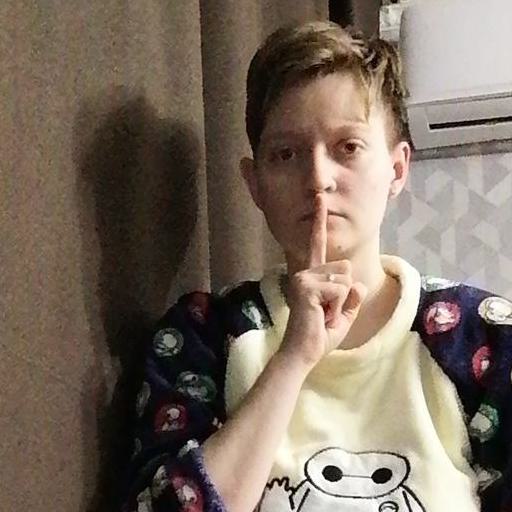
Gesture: mute